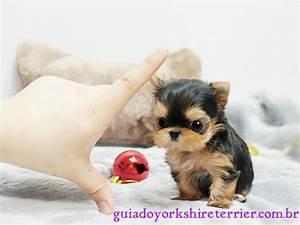
dog